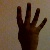
The image shows a hand gesture representing the number 4 in Indian Sign Language.